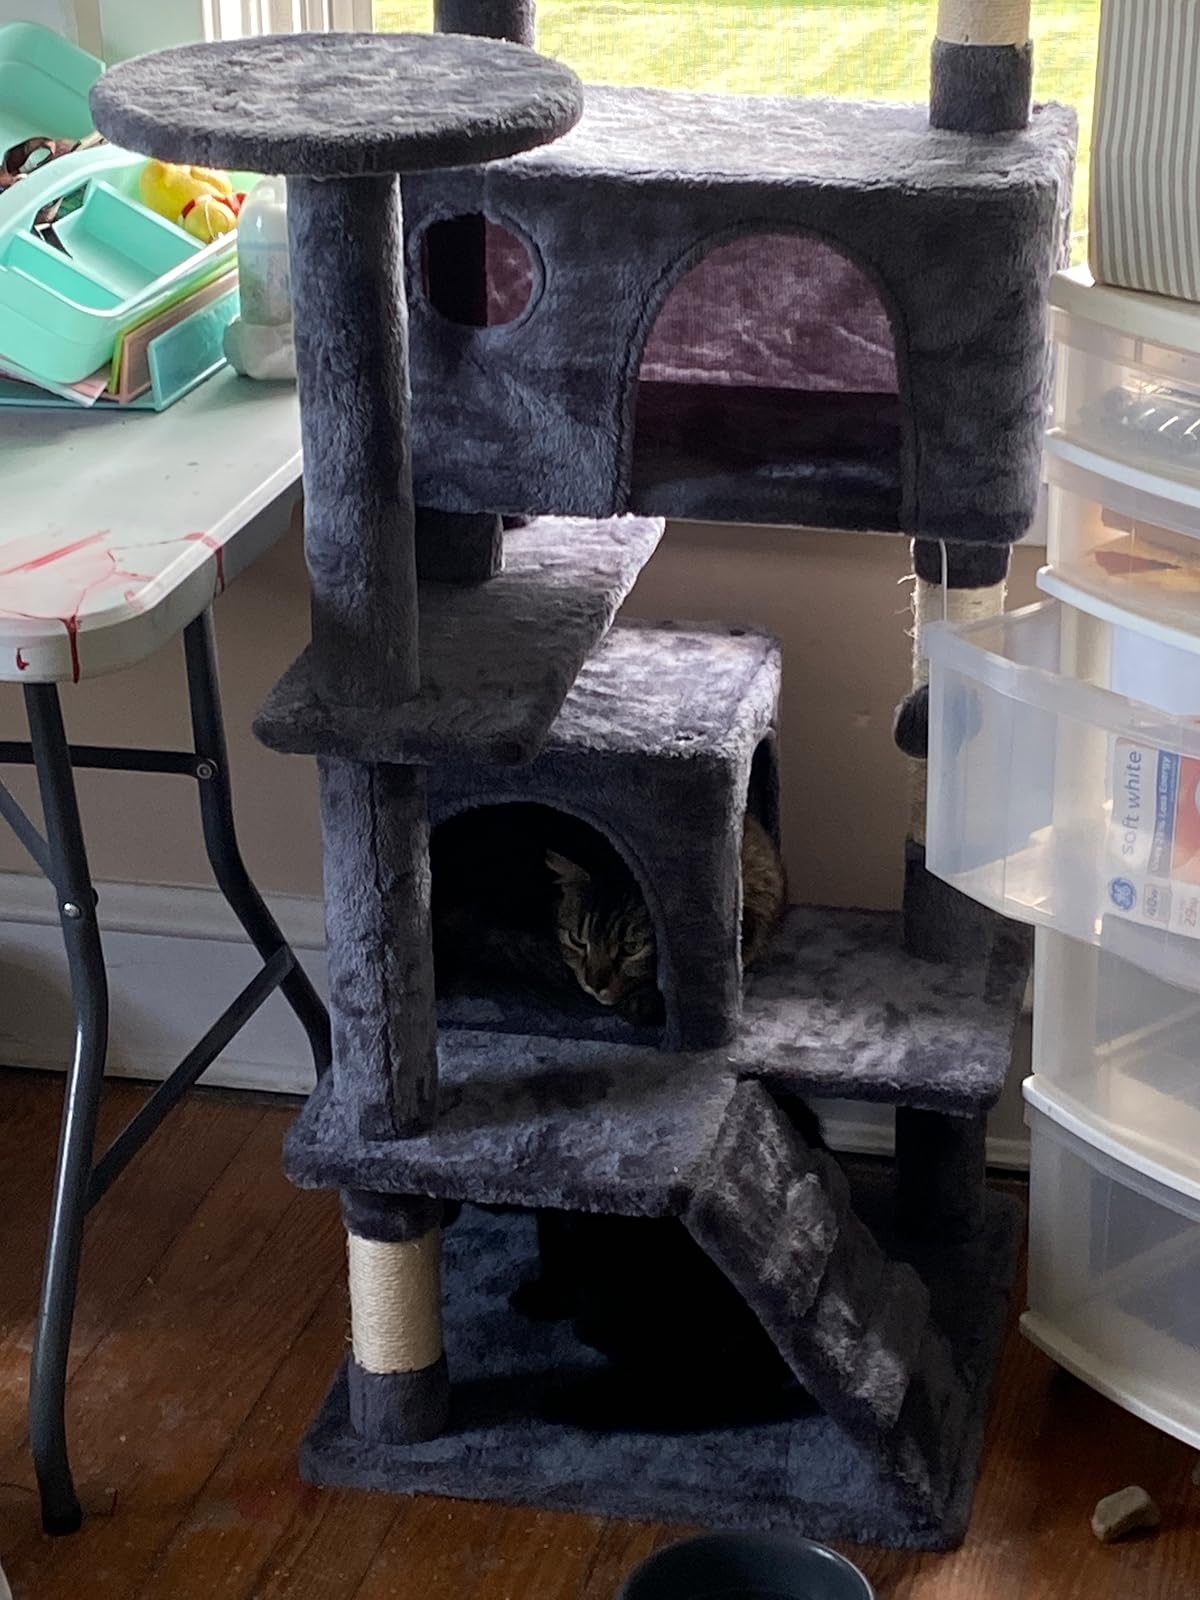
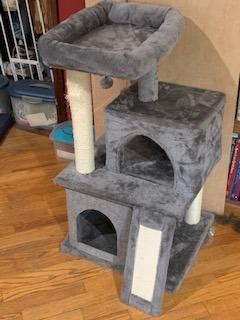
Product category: items_cat tree
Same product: no